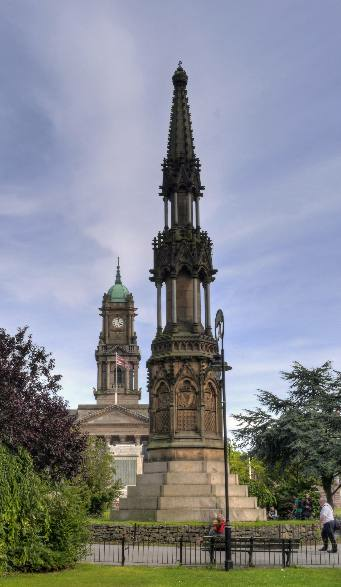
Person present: No